Gaycation (TV series)

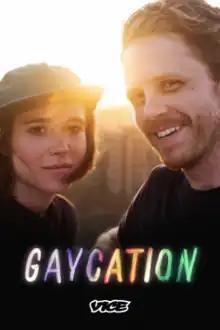

Gaycation is a 2016 American television documentary series hosted by Elliot Page and Ian Daniel. The series premiered on 2 March 2016 on Viceland as part of its new programming launch. The series explores LGBTQ cultures around the world, as Page and Daniel meet different people during their travels and hear their stories.